Gingival grafting

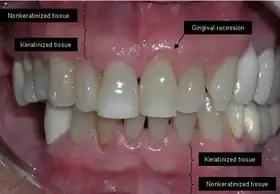

In periodontology, gingival grafting, also called gum grafting or periodontal plastic surgery, is a generic term for the performance of any of a number of surgical procedures in which the gingiva (gum tissue) is grafted. The aim may be to cover exposed root surfaces or merely to augment the band of keratinized tissue.